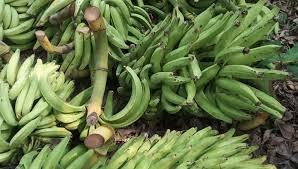
Kuna ndizi ambazo zinaonekana kama hazijatoka kuvunwa muda mrefu uliopita, mizao hizi za rangi kibichi, mizao la mmea uitwao mgomba watu wengi hupenda ndizi kwa sababu ni chakula tamu.